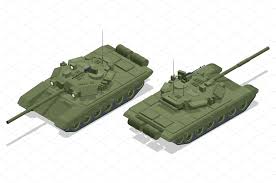
Label: T-90